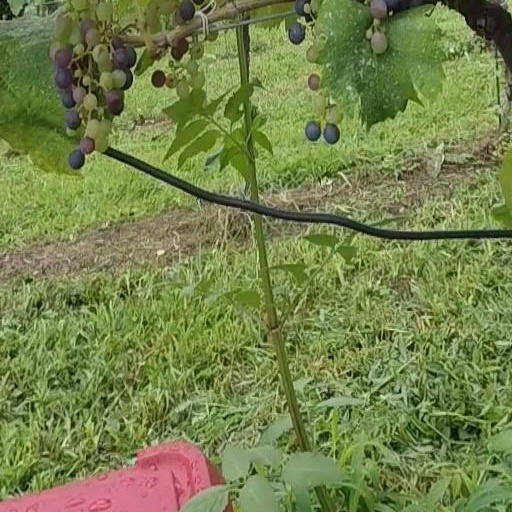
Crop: grape